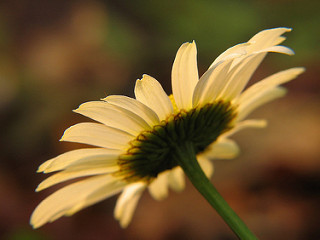
Flower: daisy